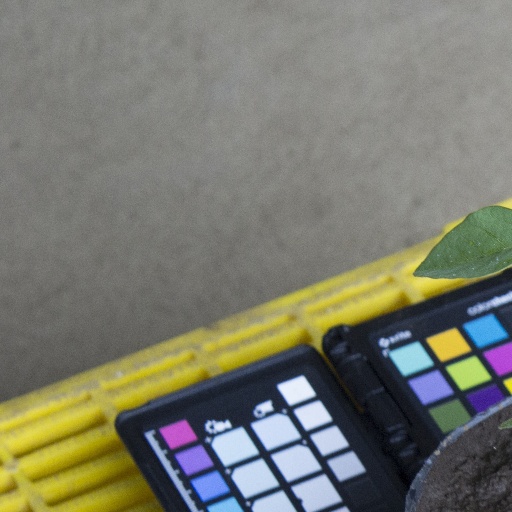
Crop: soybean